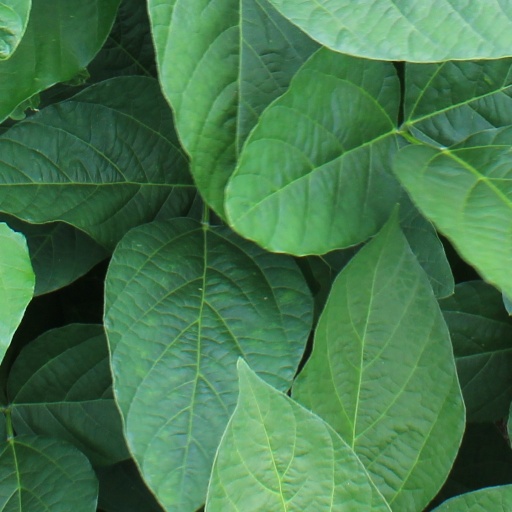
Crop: soybean